Laboratory for Automation Psychology

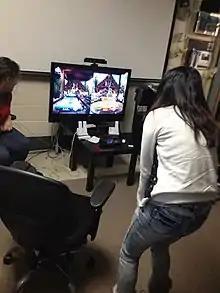
Video game playing in LAPDP, March, 2008

Research in the LAP has been supported by corporations such as AT&T, Sperry, and IBM and by U.S. federal agencies such as NASA, NSF, NRL, and the U.S. Census Bureau.